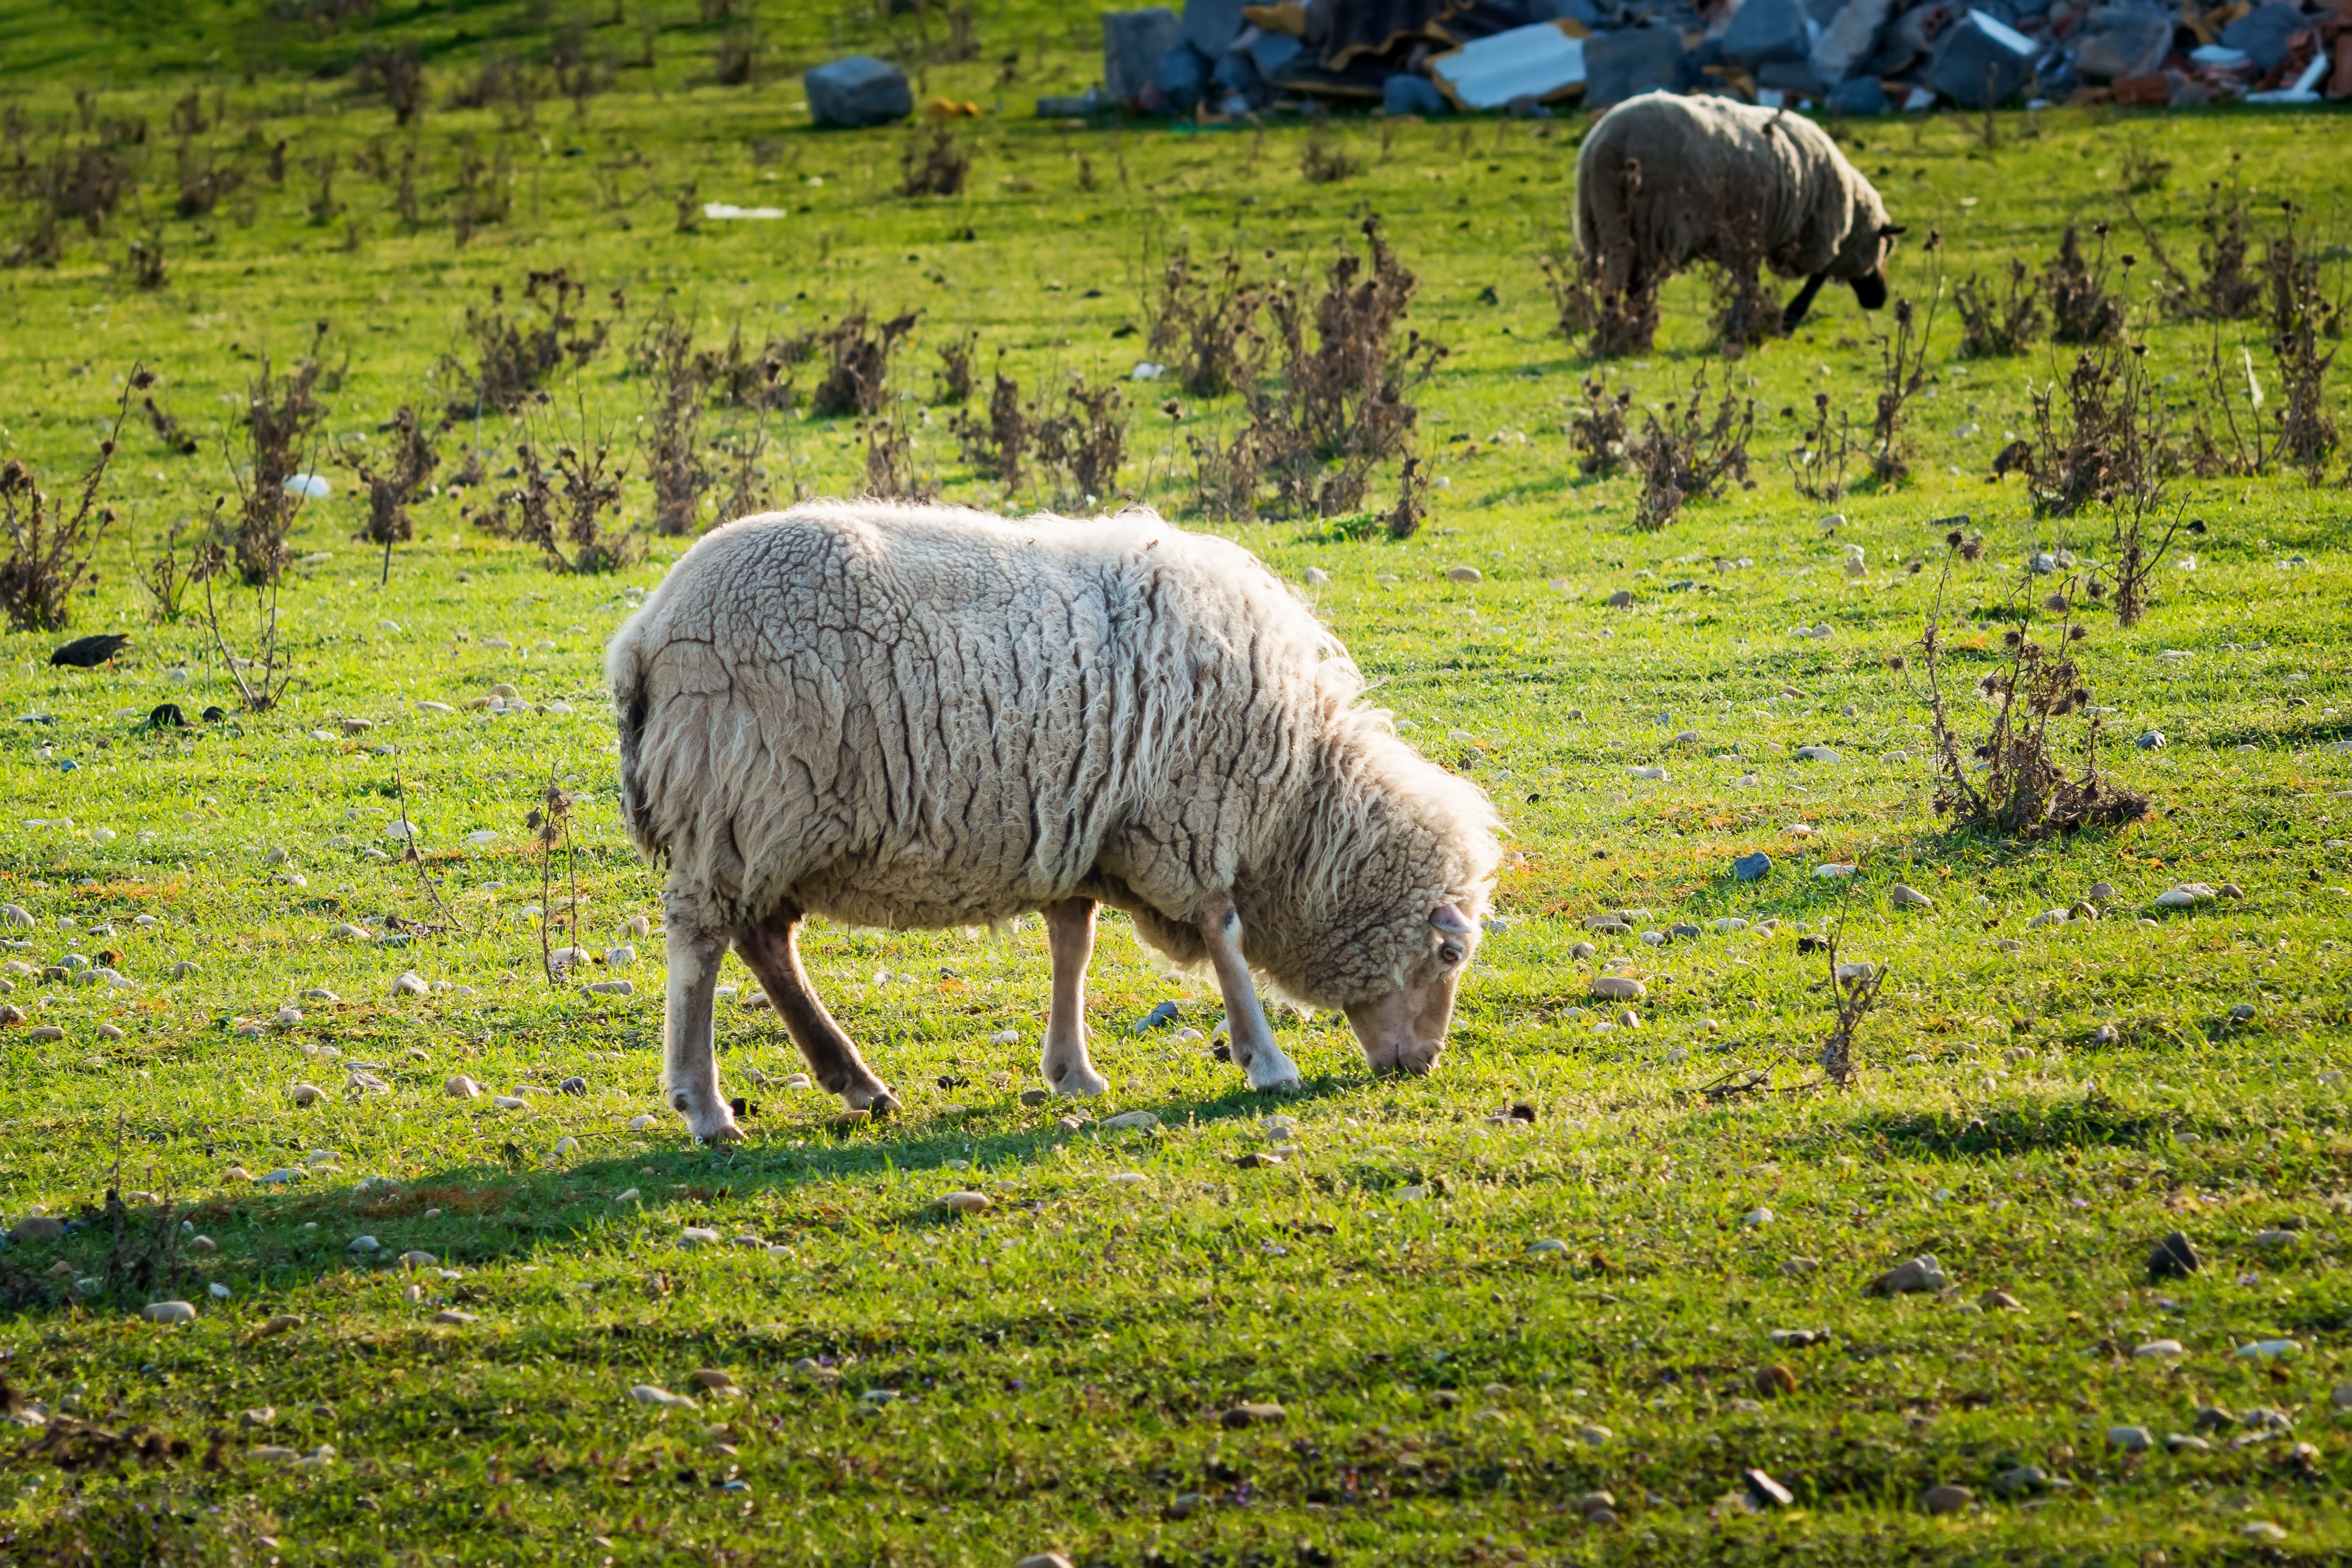
grass, field, farm, meadow, prairie, wildlife, herd, pasture, grazing, sheep, mammal, fauna, grassland, sheeps, habitat, rural area